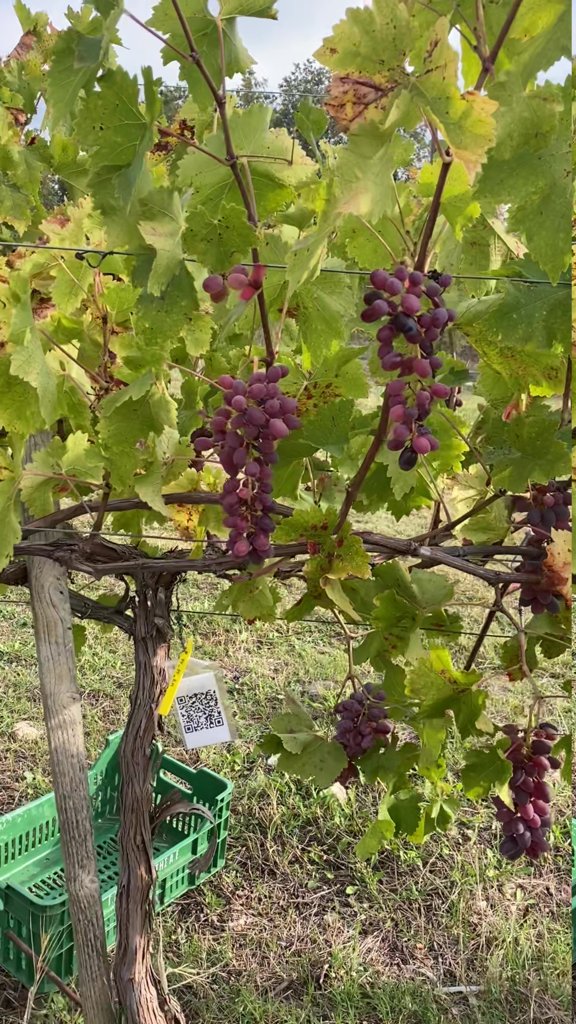
Berries visible: 165
Grape clusters: 6